Crime in San Diego

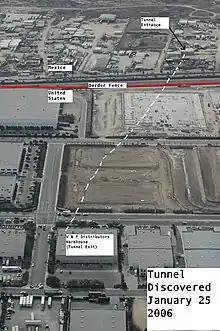
In 2006, the Drug Enforcement Administration discovered a drug tunnel operated by the Sinaloa Cartel in San Diego–Tijuana

In the 1980s, San Diego held the dubious distinction of being the meth capital of the United States. In the 1960s, the Hells Angels motorcycle club was the chief distributor of meth in the state, and production across the southern border in Mexico was mostly unimpeded by law enforcement, allowing for the drug to be widely available in San Diego.